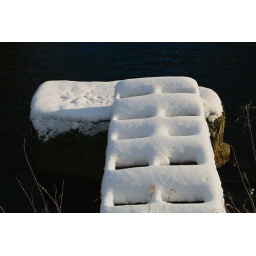
A bridge of snow over troubled water